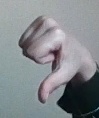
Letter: waw